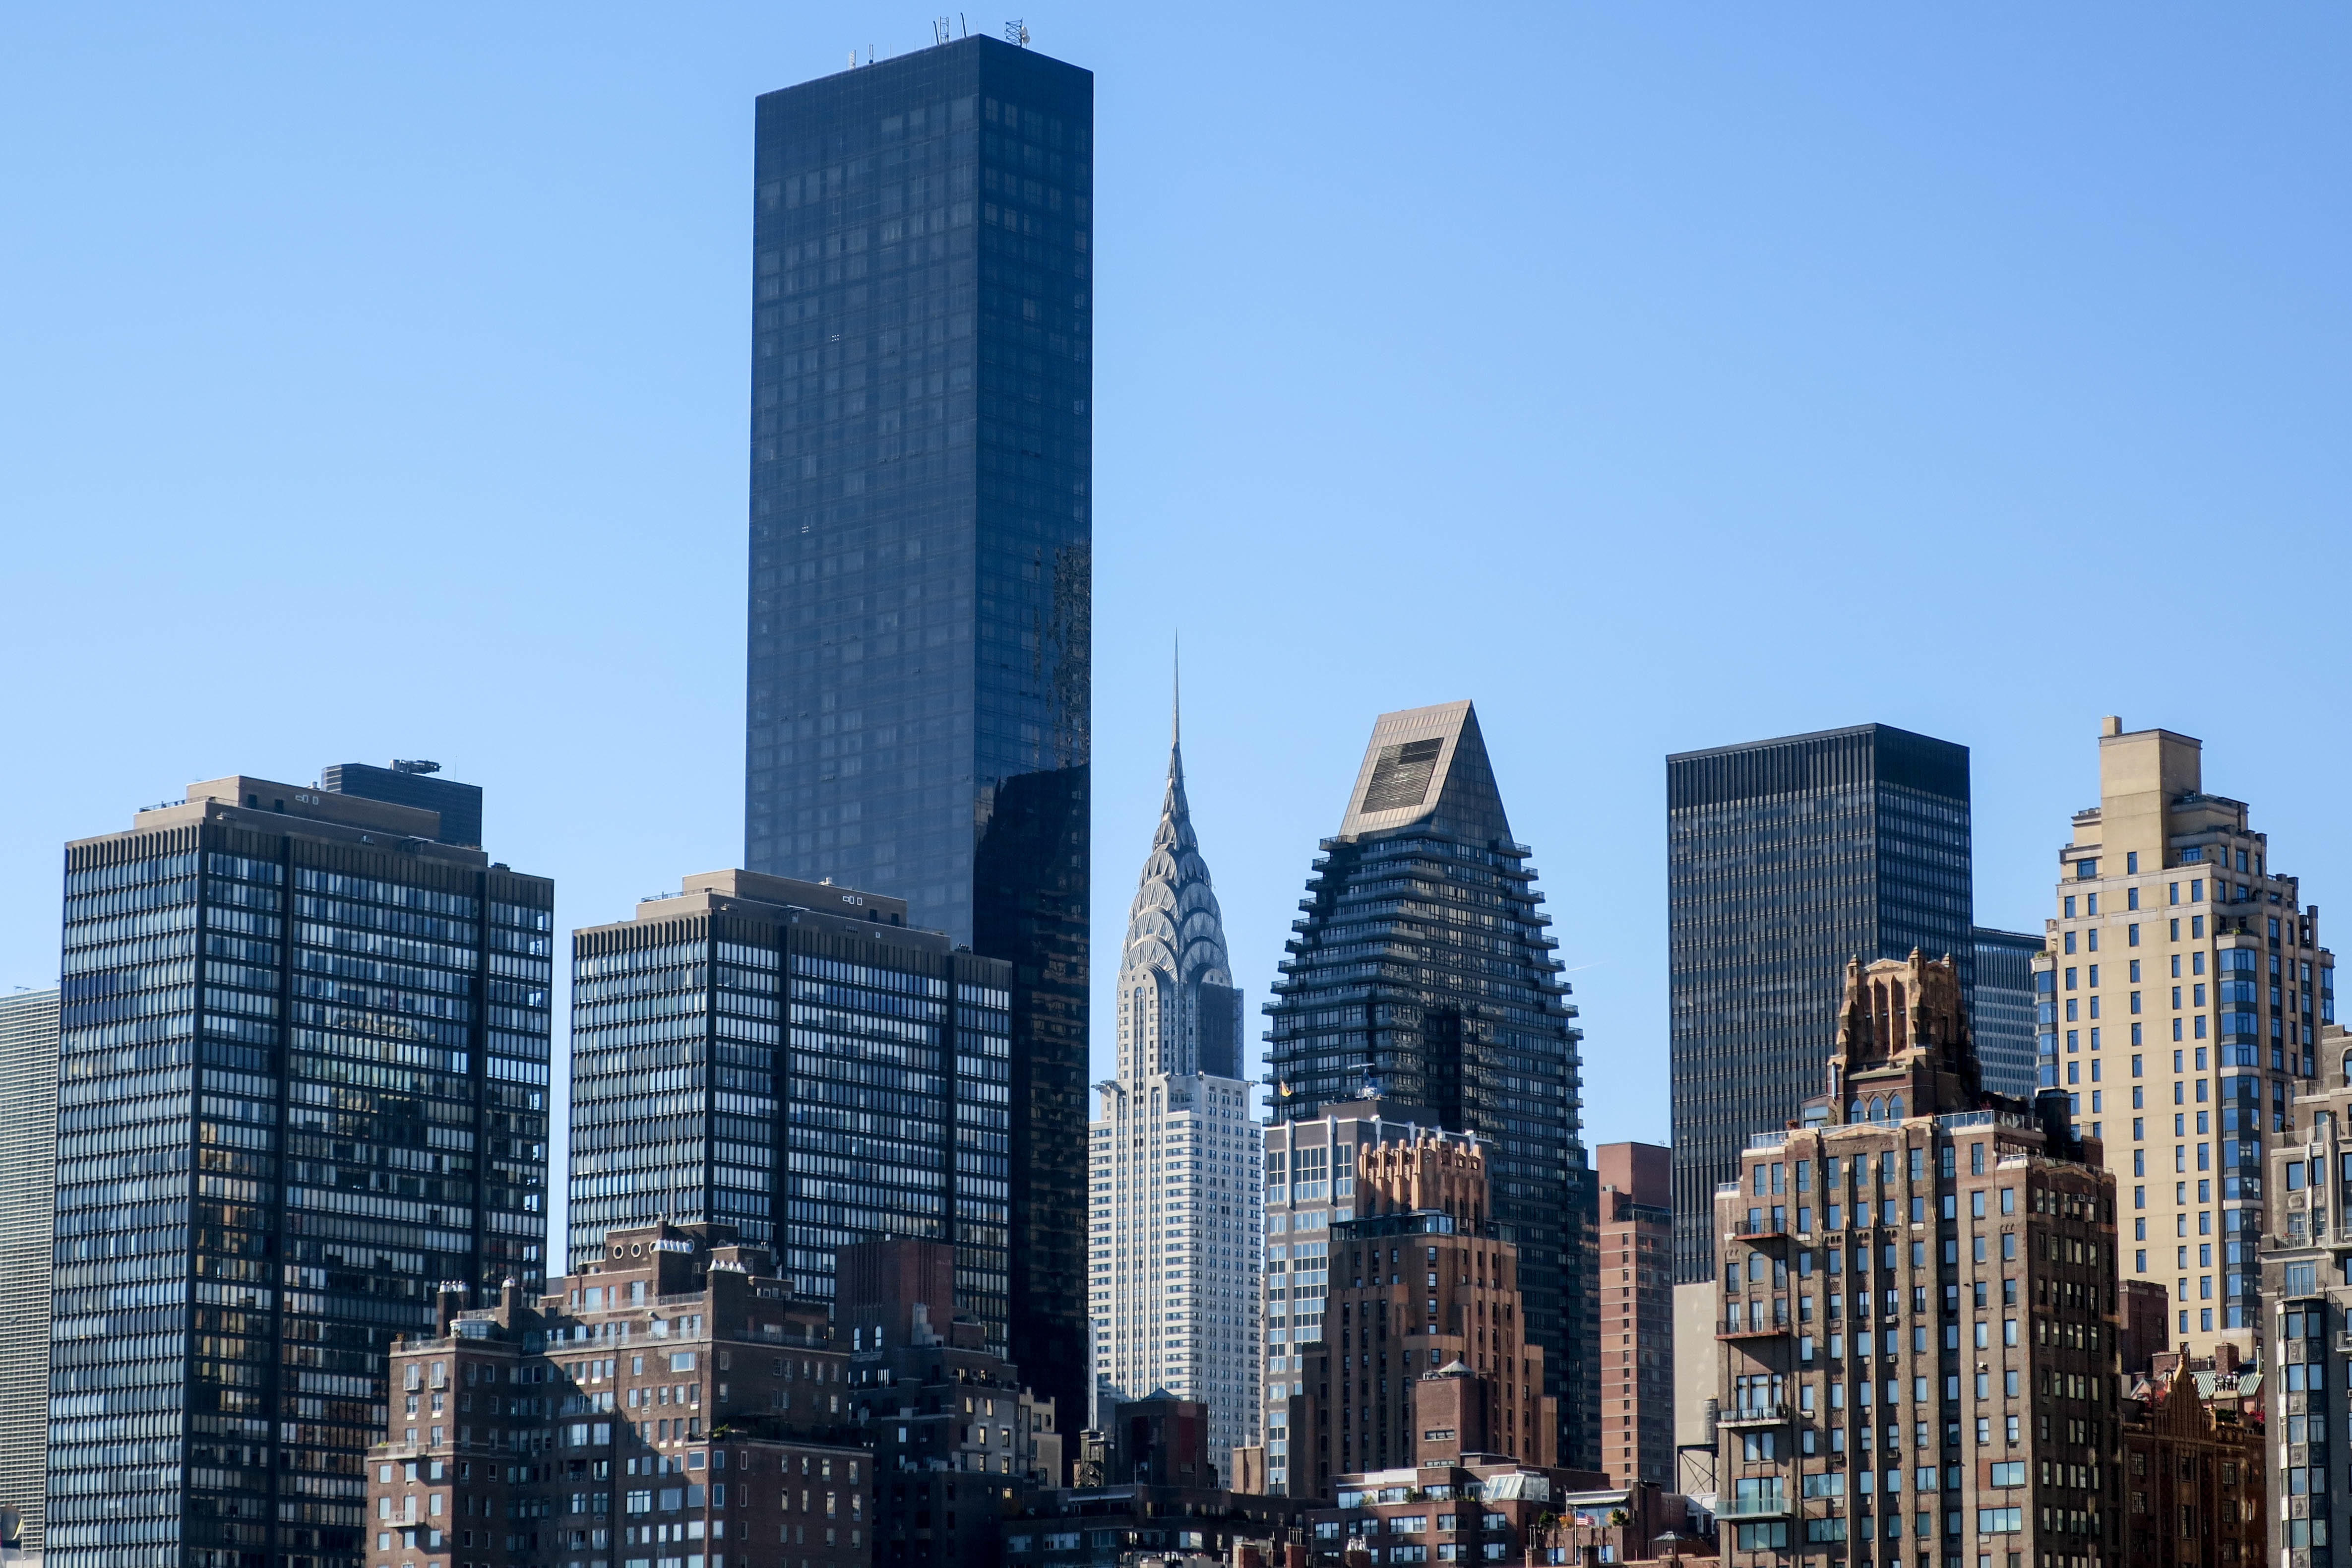
skyline, city, skyscraper, cityscape, downtown, tower, landmark, tower block, metropolis, neighbourhood, urban area, human settlement, metropolitan area